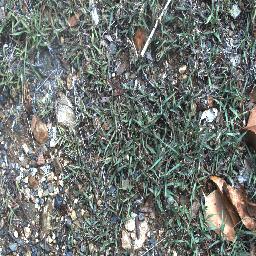
Label: negative